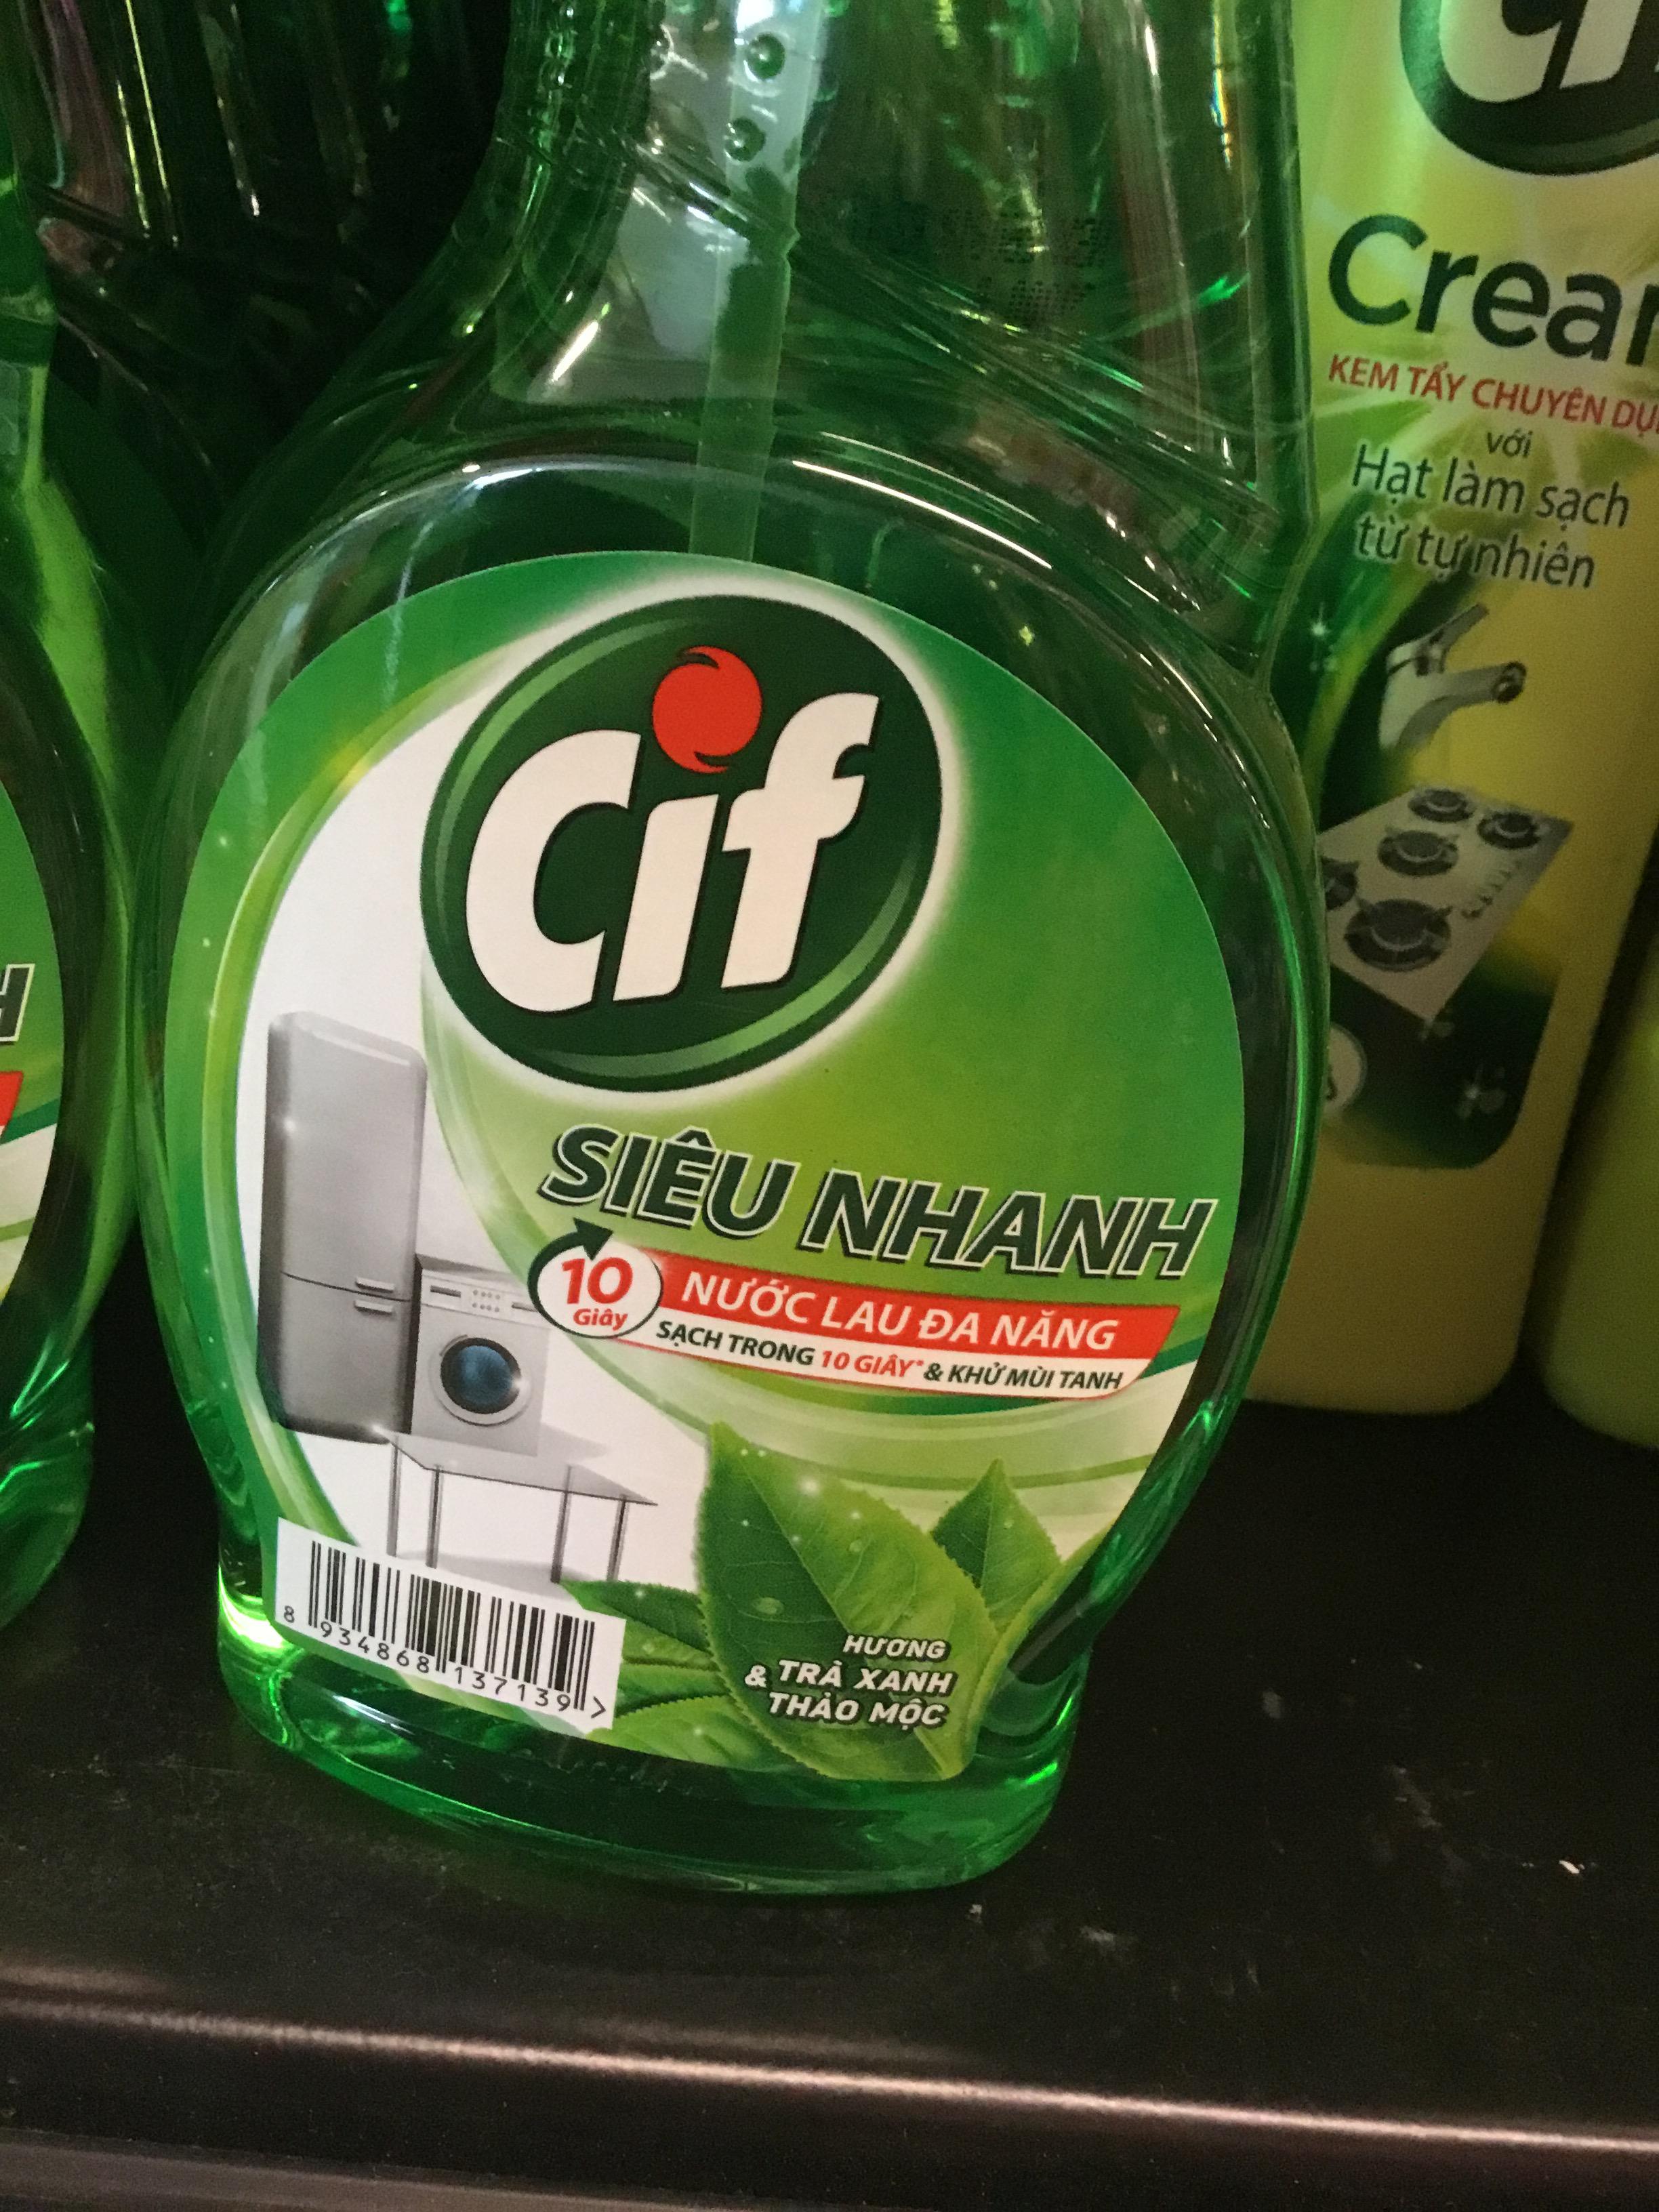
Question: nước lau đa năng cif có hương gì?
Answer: nước lau đa năng cif có hương trà xanh và thảo mộc